José Amalfitani Stadium

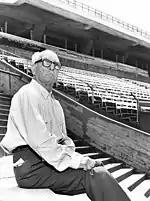
President of Vélez Sársfield José Amalfitani in the current stadium, inaugurated in 1943

After suffering relegation from the Argentine Primera División in 1940, Vélez was sacked from the Villa Luro ground they were renting. Three years later, in 1941, the club obtained the terrain of the current stadium, property of the Buenos Aires Western Railway. The ground was a swamp of the Maldonado Stream, where construction was difficult. However, the club's president José Amalfitani led the construction of the first stadium at the site, which was inaugurated on April 11, 1943. The new stadium used the same wood stands from the old Villa Luro stadium, and was inaugurated in a 2–2 draw with River Plate. Vélez striker Juan José Ferraro scored the first goal in the stadium's history (the others were scored by Ángel Fernández for Vélez and Adolfo Pedernera twice for River). The current stadium was inaugurated on April 22, 1951.